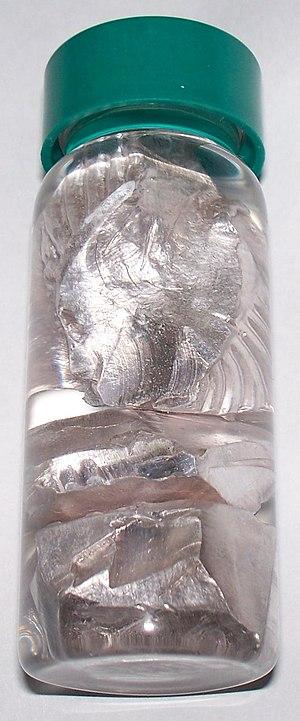
Le sodium est l'élément chimique de numéro atomique 11, de symbole Na. Le corps simple sodium est un métal mou, de couleur argentée et très réactif, qui fait partie des métaux alcalins. On ne rencontre pas le sodium sous cette forme dans la nature, mais il est très abondant sous la forme de composés chimiques, notamment dans le sel de cuisine.